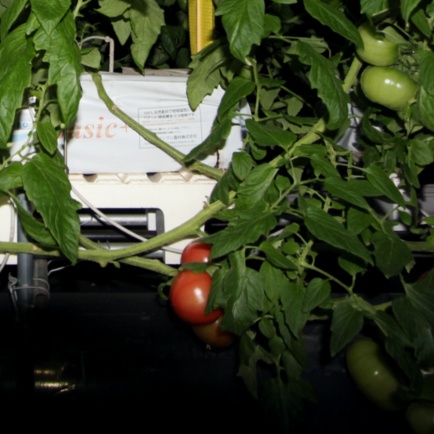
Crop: tomato